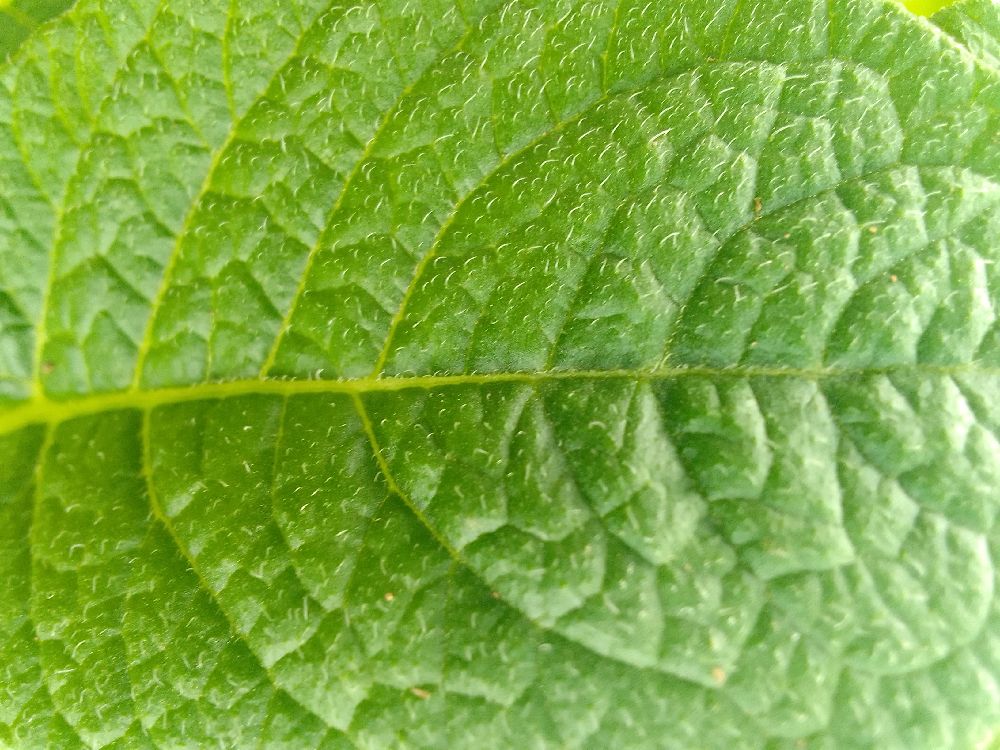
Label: Healthy